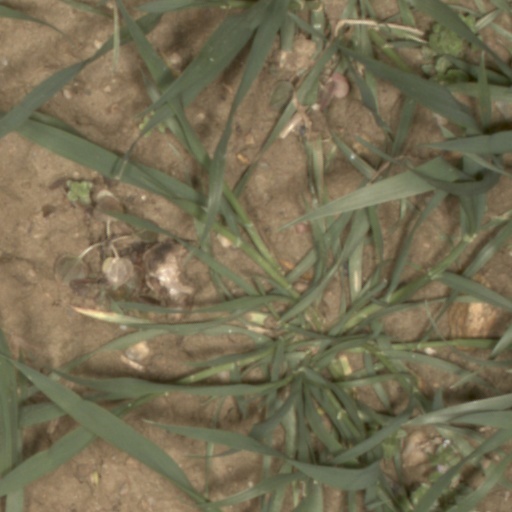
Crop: wheat